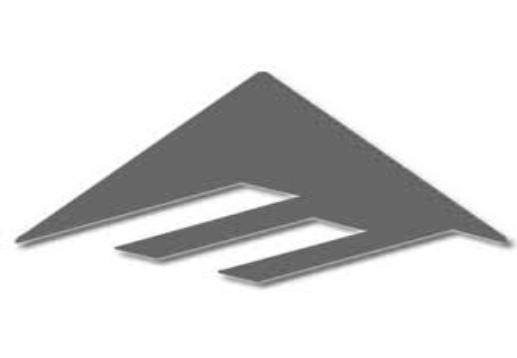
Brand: Emerica
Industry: Clothes